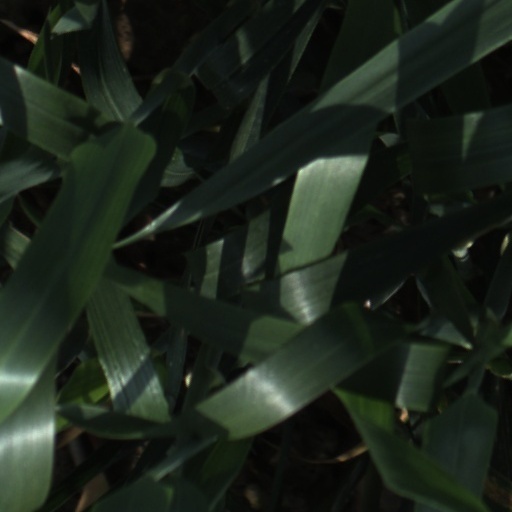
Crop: wheat